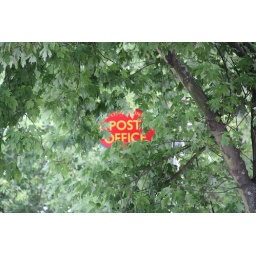
Walking up the High Street in Lymington, I just saw this red sign beaming through the green leaves.